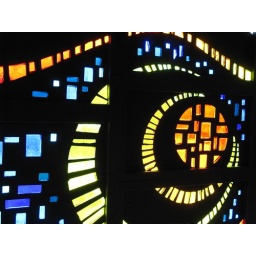
stained glass window in side building tongerlo abbey